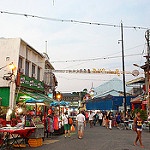
Label: street